Booth Museum of Natural History

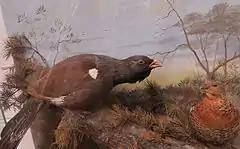
A bird diorama at the Booth Museum of Natural History

The museum's collection of taxidermied birds is one of the largest in the country. The museum also has the skeleton collection of Fredrick W Lucas, featuring birds and mammals from around the world, including primates, dolphins as well as extinct species such as the dodo and thylacine. The largest skeleton is that of an orca found beached between the piers in 1935. Also included in the display are fossils and minerals. Insects displayed include over 650 types of butterfly. Victorian curiosities such as a hoax merman and a "Toad in the Hole" are also found in the museum.